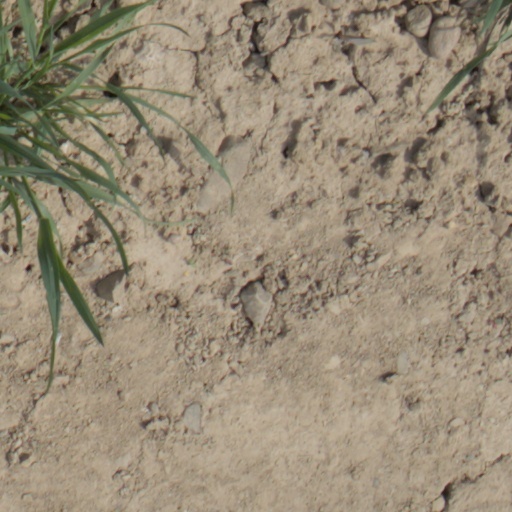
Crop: wheat